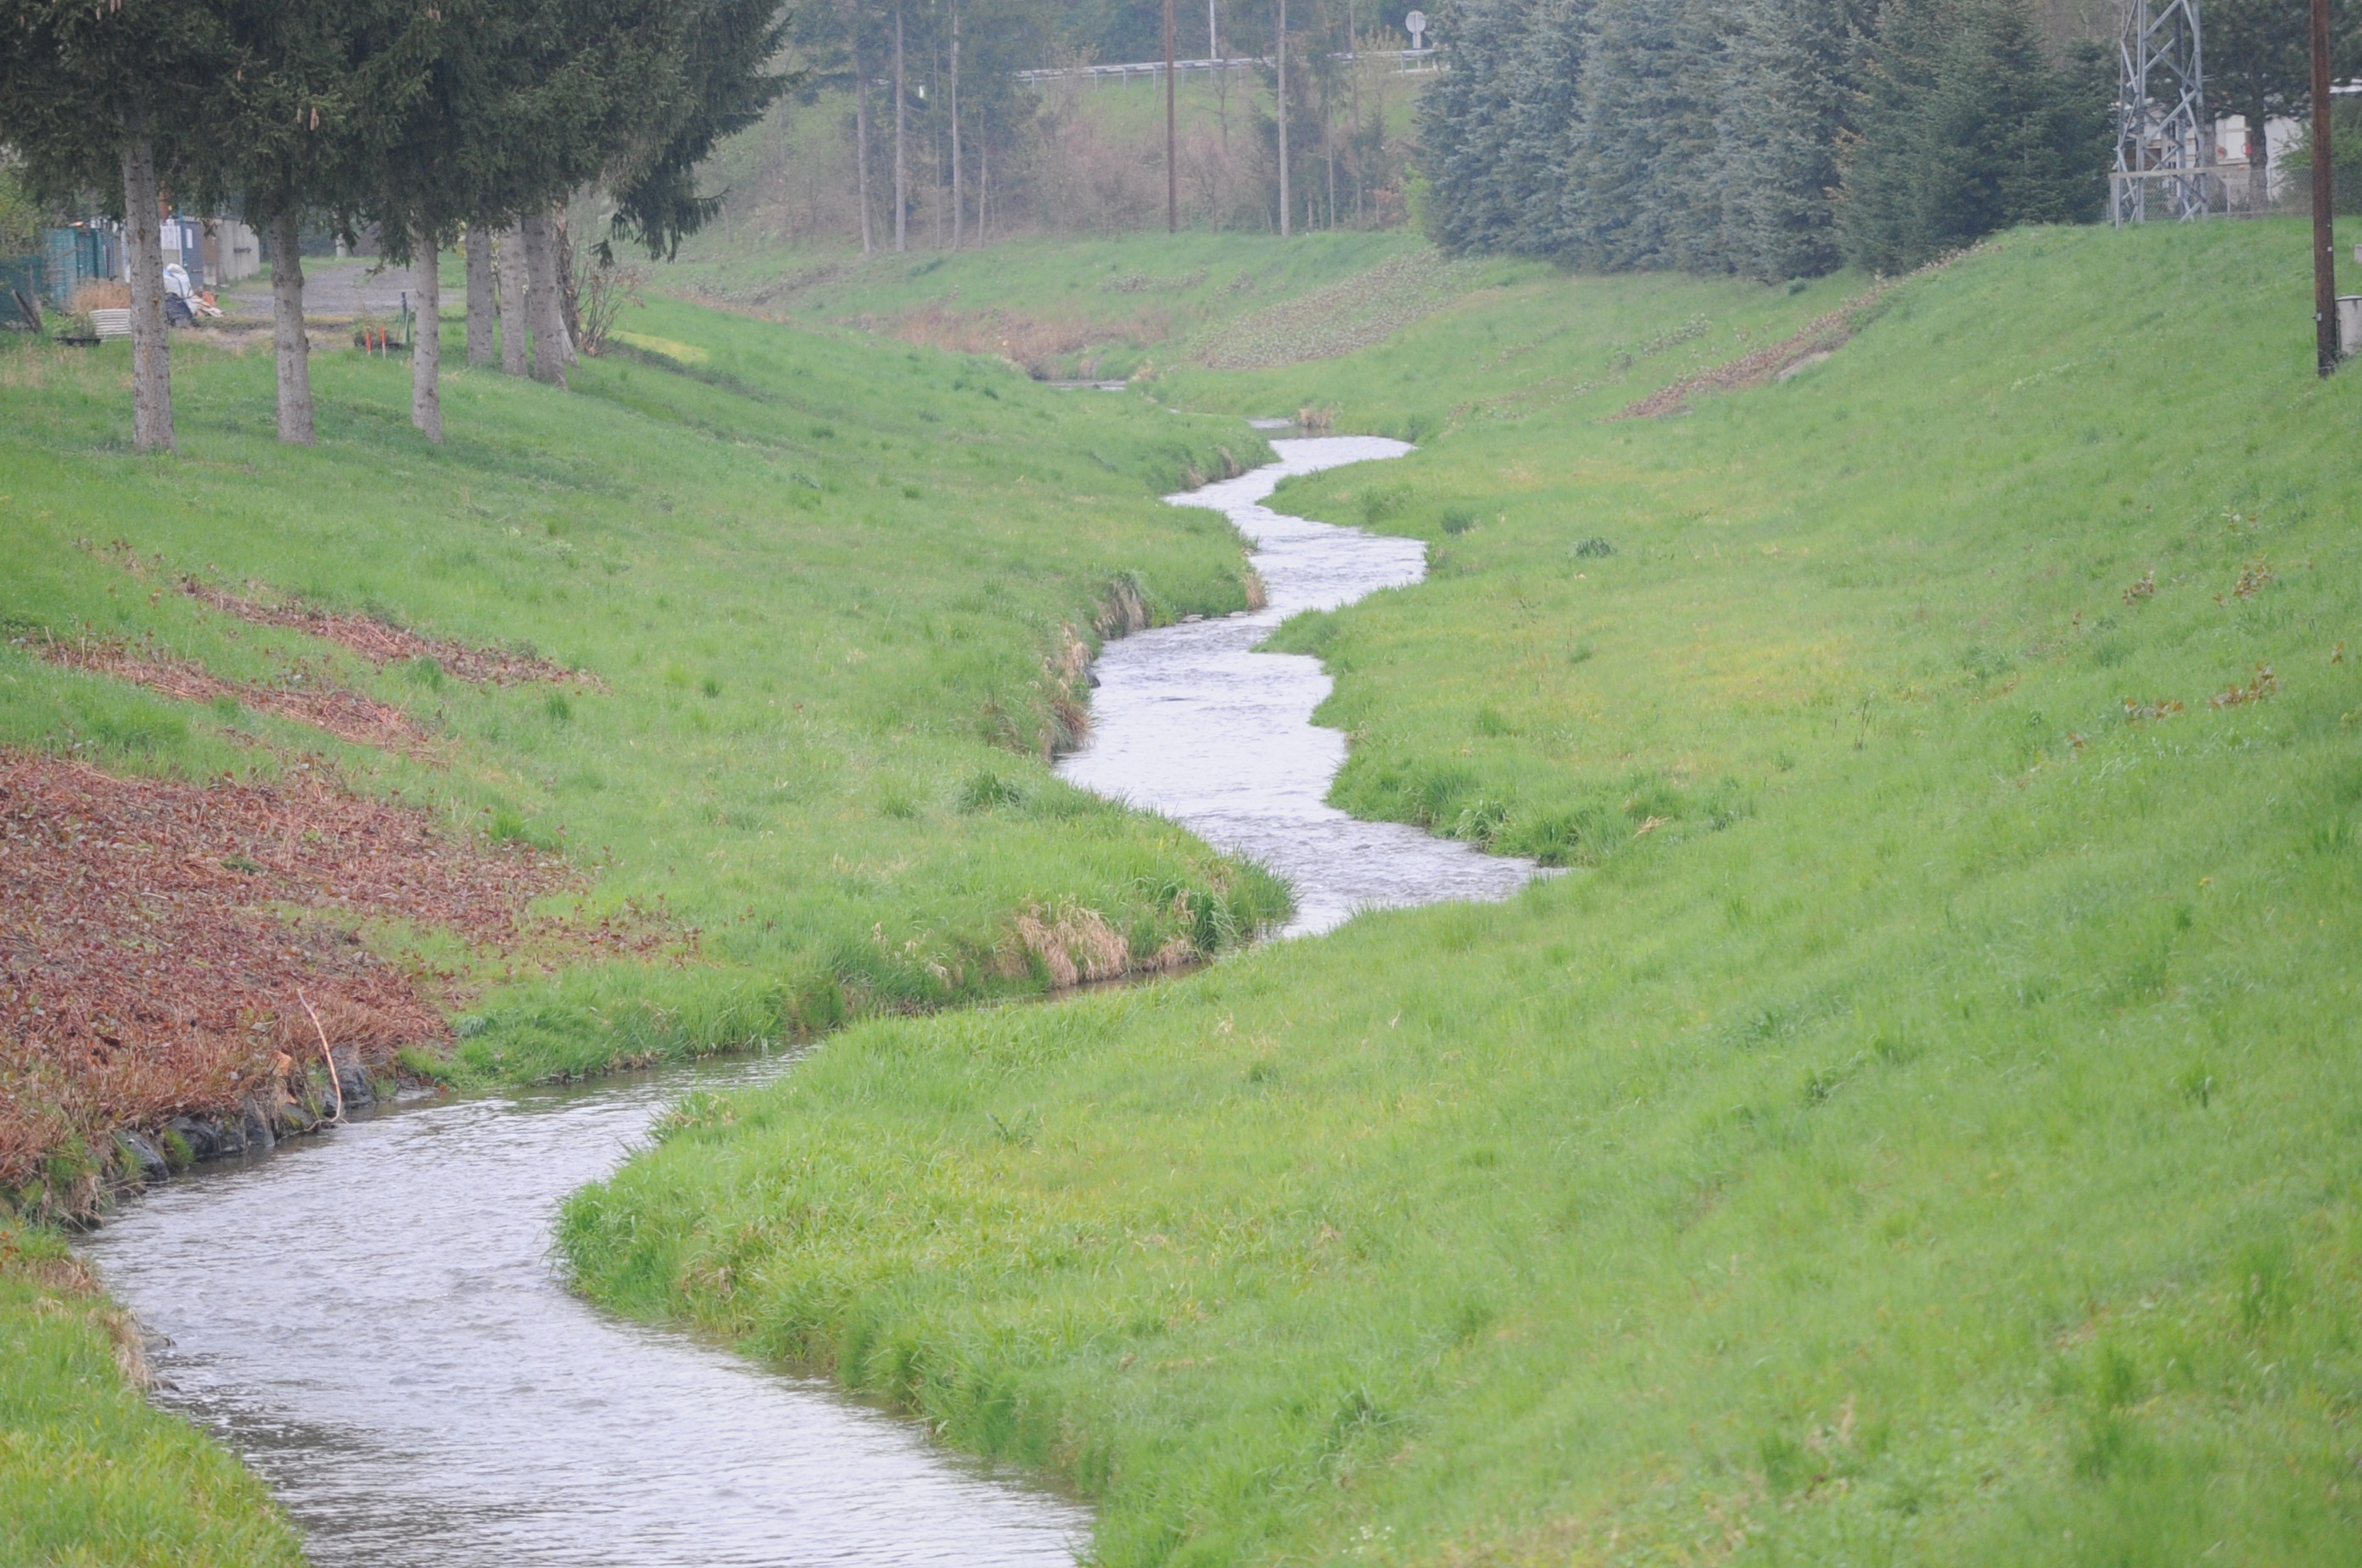
bach, fluss, wiese, natur, natural landscape, water, watercourse, green, waterway, grass, water resources, natural environment, river, bank, nature reserve, land lot, grassland, biome, stream, floodplain, pasture, tree, meadow, grass family, geological phenomenon, ditch, rural area, levee, riparian zone, landscape, road, plant, path, tributary, trail, lawn, fluvial landforms of streams, plain, creek, channel, fen